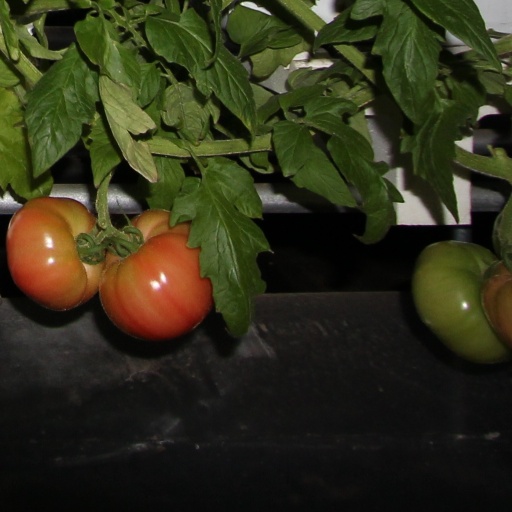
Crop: tomato